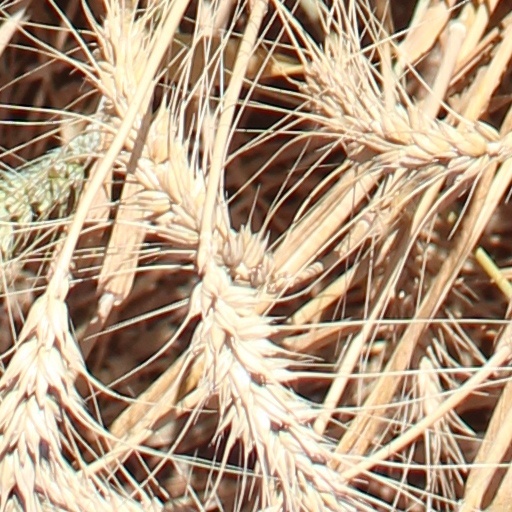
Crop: wheat